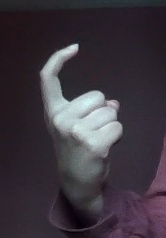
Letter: ra